Philip Kerr, 11th Marquess of Lothian

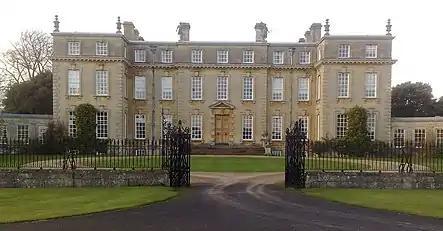
Ditchley Park

Dunkirk and Churchill's enormously powerful speech helped convince the people of the United States that they should give Britain all possible aid as Lothian had hoped. Now more than 80% of Americans supported sending arms to Britain but Lothian was frustrated that Roosevelt and his administration was not yet ready to act in a presidential election year. Lothian needed to find a way.